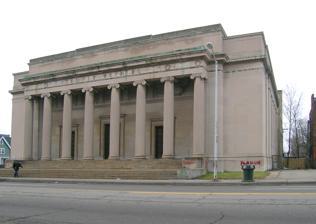
Building: Bethel Community Transformation Center
Country: United States of America
Year built: 1921
This article is about the former synagogue. For the current synagogue, see Temple Beth El (Detroit) . United States historic place Temple Beth-El U.S. National Register of Historic Places Interactive map Location 8801 Woodward Avenue Detroit , Michigan Coordinates 42°22′49.82″N 83°4′51.55″W / 42.3805056°N 83.0809861°W / 42.3805056; -83.0809861 Built 1921 Architect Albert Kahn Architectural style Neoclassical MPS Religious Structures of Woodward Avenue TR NRHP reference No. 82002912 Added to NRHP August 3, 1982 The former Temple Beth-El is a historic building located at 8801 Woodward Avenue (Woodward at Gladstone) in Detroit , Michigan . It was built in 1921 and listed on the National Register of Historic Places in 1982. Architecture In 1921 Detroit's Temple Beth El , under Rabbi Leo M. Franklin 's leadership, had outgrown its previous building at Woodward and Eliot . In addition, many members of the congregation had moved to areas such as Boston-Edison and Atkinson Avenue that did not proscribe Jewish residents. The congregation obtained a parcel of land near these neighborhoods at Woodward and Gladstone and engaged congregant Albert Kahn to design a new temple. The cornerstone for the new building was laid on September 20, 1921, with the dedication on November 10–12, 1922. The Kahn-designed temple is a classical, flat-roofed structure built from limestone. On the facade facing Woodward, eight ionic columns form an enormous porch and frame three large pairs of doors. Along the facade facing Gladstone, eight tall, narrow are framed by massive piers. History In early 1974, the Beth El congregation moved again, this time to Bloomfield Hills , and the building was sold to the Lighthouse Tabernacle, becoming known as the Lighthouse Cathedral. Little Rock Baptist Church owned the building from 2008 until 2014 and used it as a community center. In 2008, it was occupied by the Citadel of Faith Covenant Church . In June 2010, the church became occupied by The Community Church of Christ, under the leadership of Pastor R.A. Cranford. In October 2013, Breakers Covenant Church International began leasing space for their worship services under the leadership of Pastor Aramis D. Hinds Sr. As of October 2014, Breakers Covenant Church International is now the new owner of this property. As of 2017 the Detroit Beth El building is now known as the Bethel Community Transformation Center, owned by a multiracial and multireligious board of trustees which plans to make the building a theater, multi-religion center, and community center. Murals Four murals were dedicated in the Beth El Temple in 1925 and still survive today, each measuring 8 feet 3 inches in diameter. The paintings were done by artist Myron Barlow , who got his start in art in Detroit, and became an expatriate artist in France. Barlow maintained his ties to Detroit. It was mentioned that he looked at the work of Giovanni Battista Tiepolo in France, and he himself painted ceilings in Paris. Barlow's four paintings were painted on canvas in France and then brought to the United States by him, to be installed in the temple. The four paintings were written about in The Advocate in 1925. They include The Patriarch in which Abraham welcomes three strangers, The Prophet in which 11 figures react to the words of a prophet, a painting of older European Jews from the middle ages teaching the young, and The Immigrant depicting an immigrant with prayer book passing the Statue of Liberty. Barlow had a family connection to the temple.  In his mother's obituary, Beth El temple was listed as the one she attended, although she didn't live to see the paintings because she died in 1910. Murals in the Bethel Community Transformation Center in Detroit, painted by Myron Barlow The Patriarch depicting Abraham The Prophet European Jews teaching during middle ages The Immigrant References